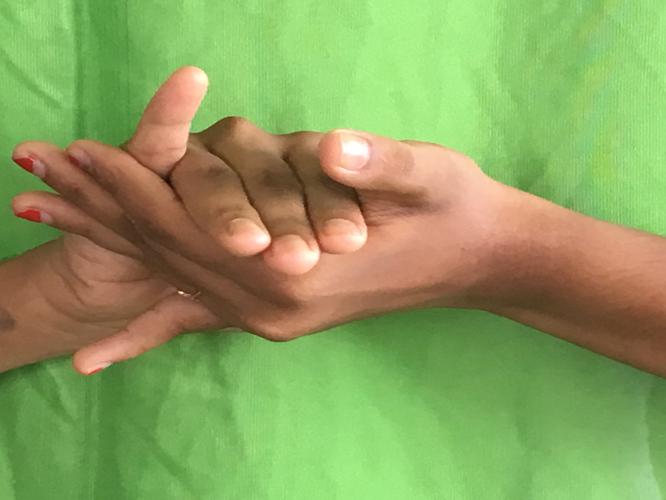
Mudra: Kurma
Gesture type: double_hand